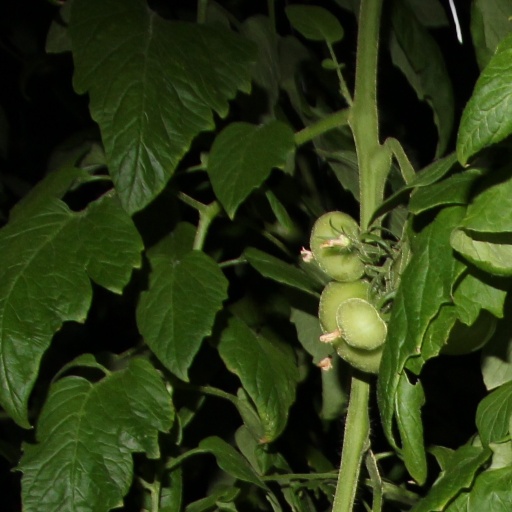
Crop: tomato